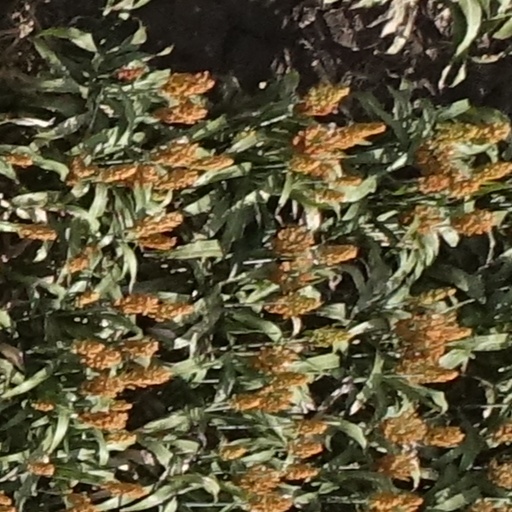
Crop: sorghum